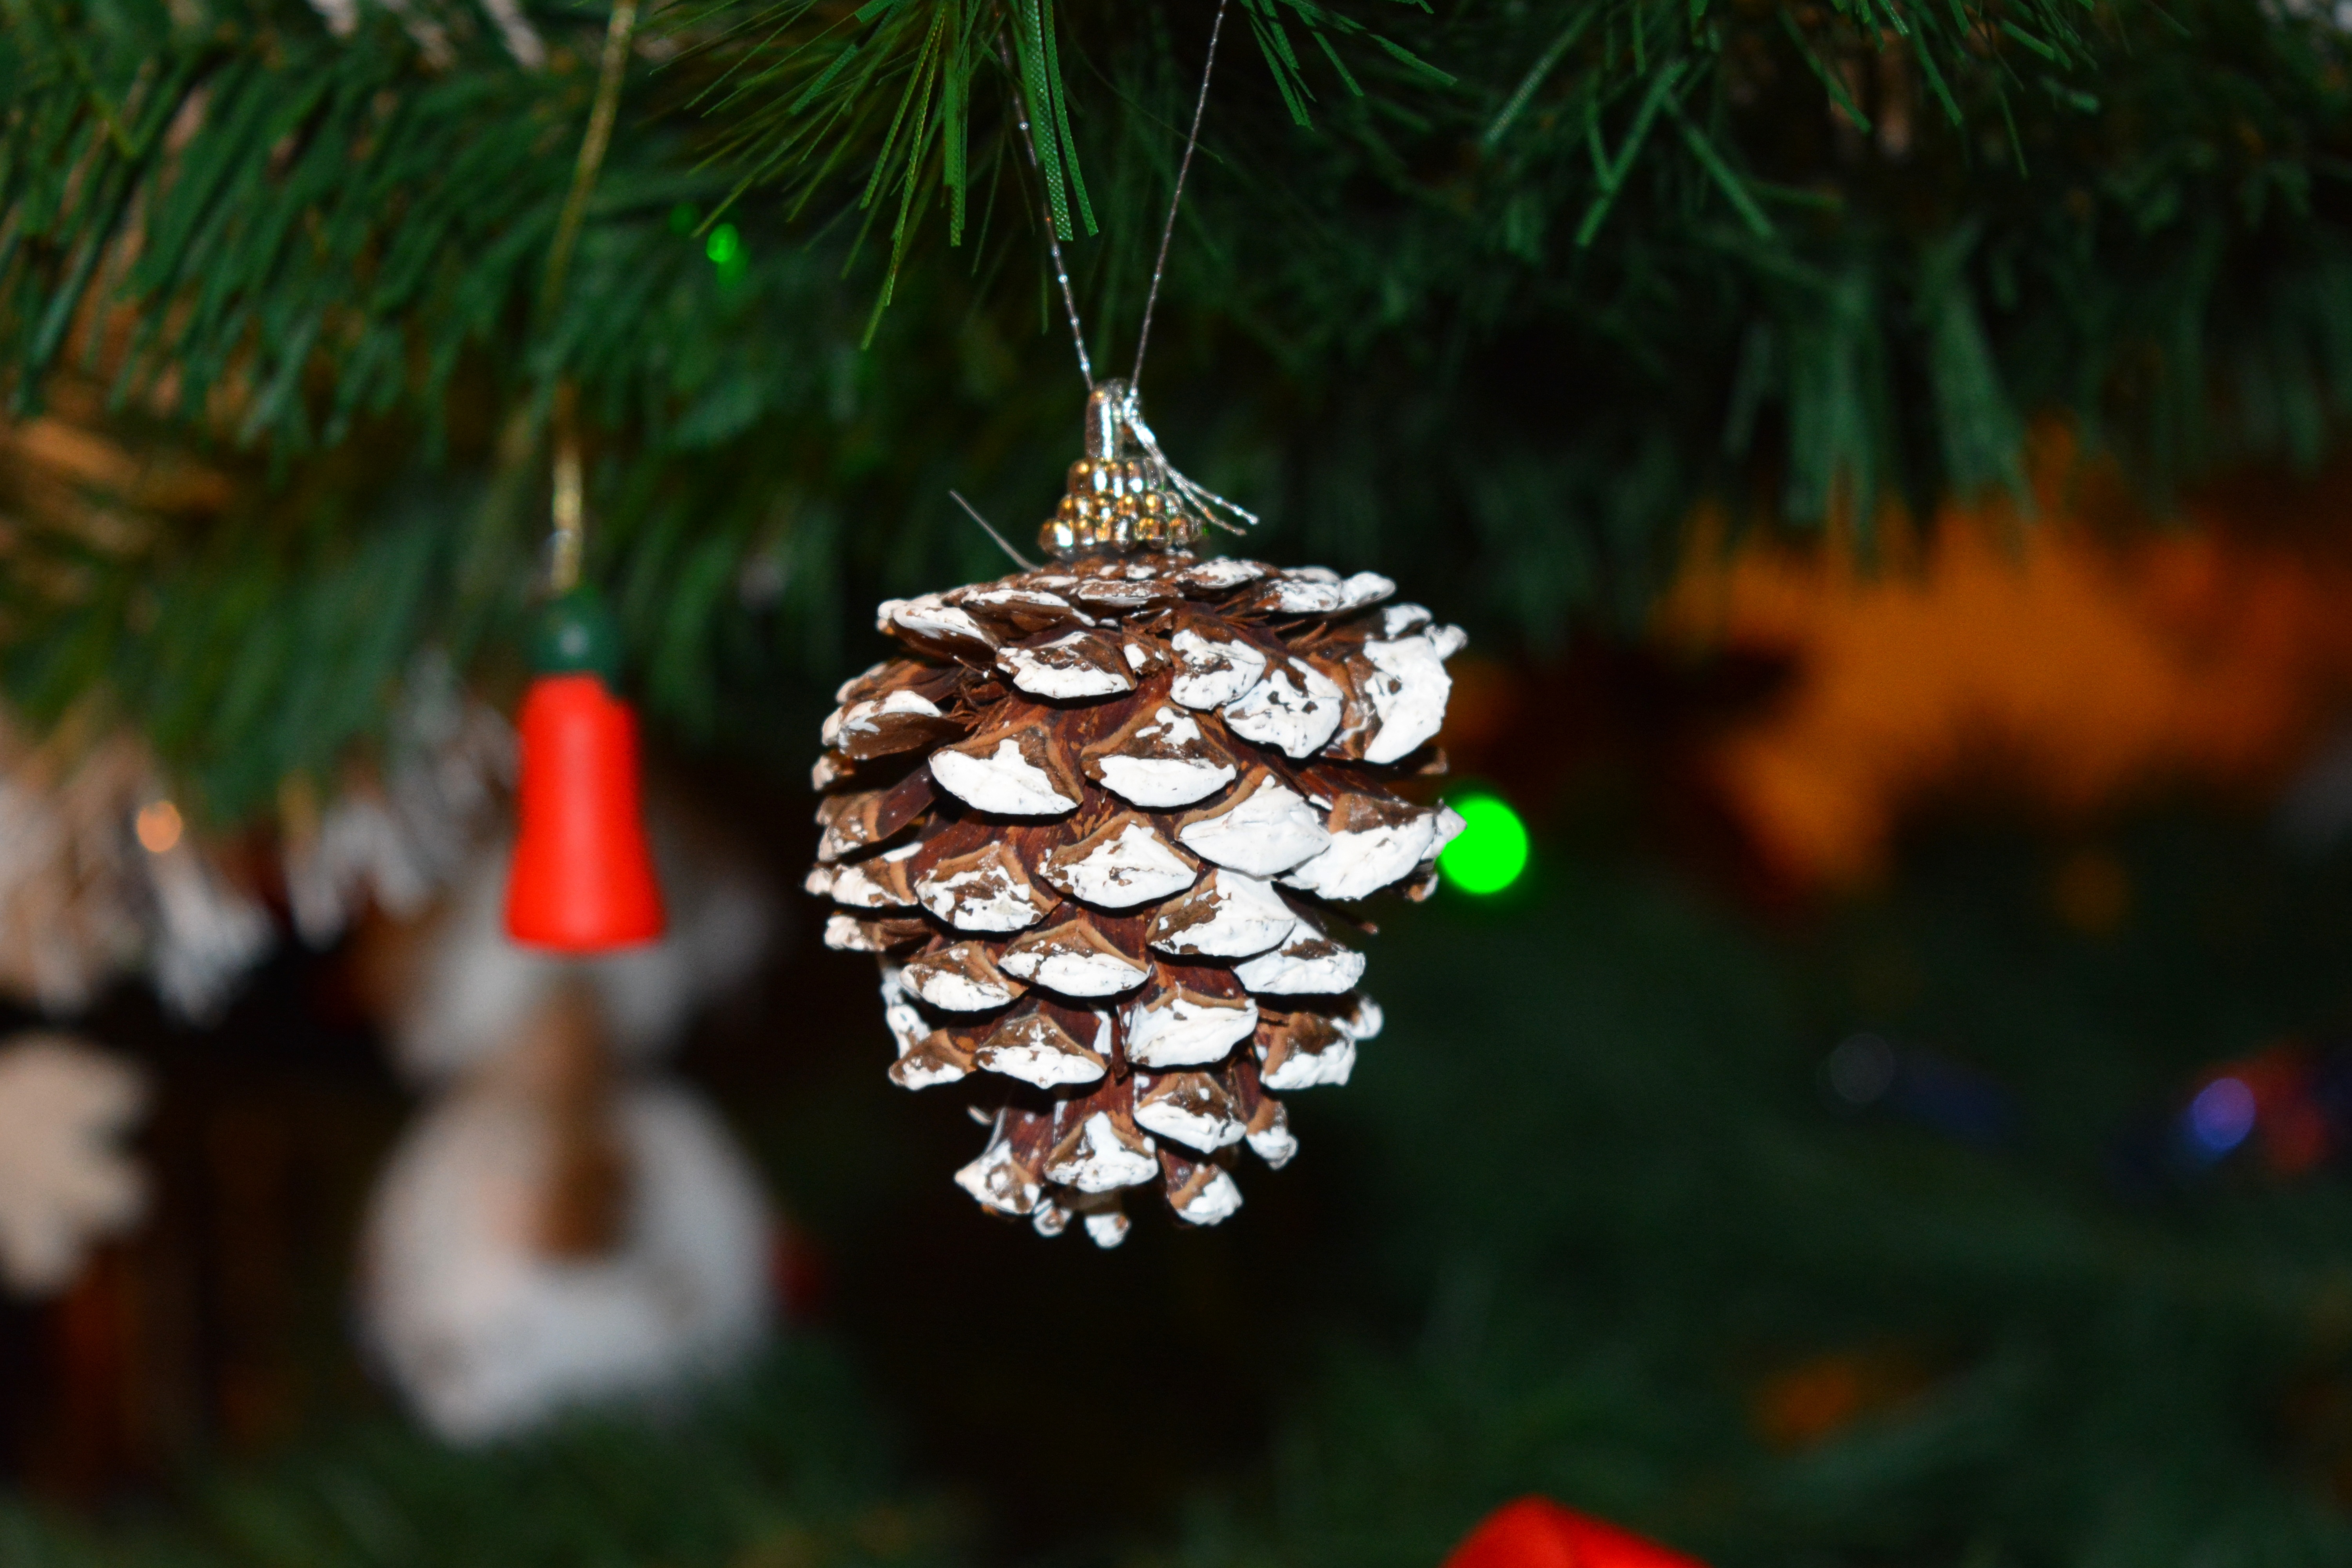
tree, branch, plant, leaf, flower, autumn, botany, christmas, fir, flora, christmas tree, ornament, celebrate, conifer, christmas decoration, spruce, tinsel, macro photography, brad, woody plant, artificial christmas tree